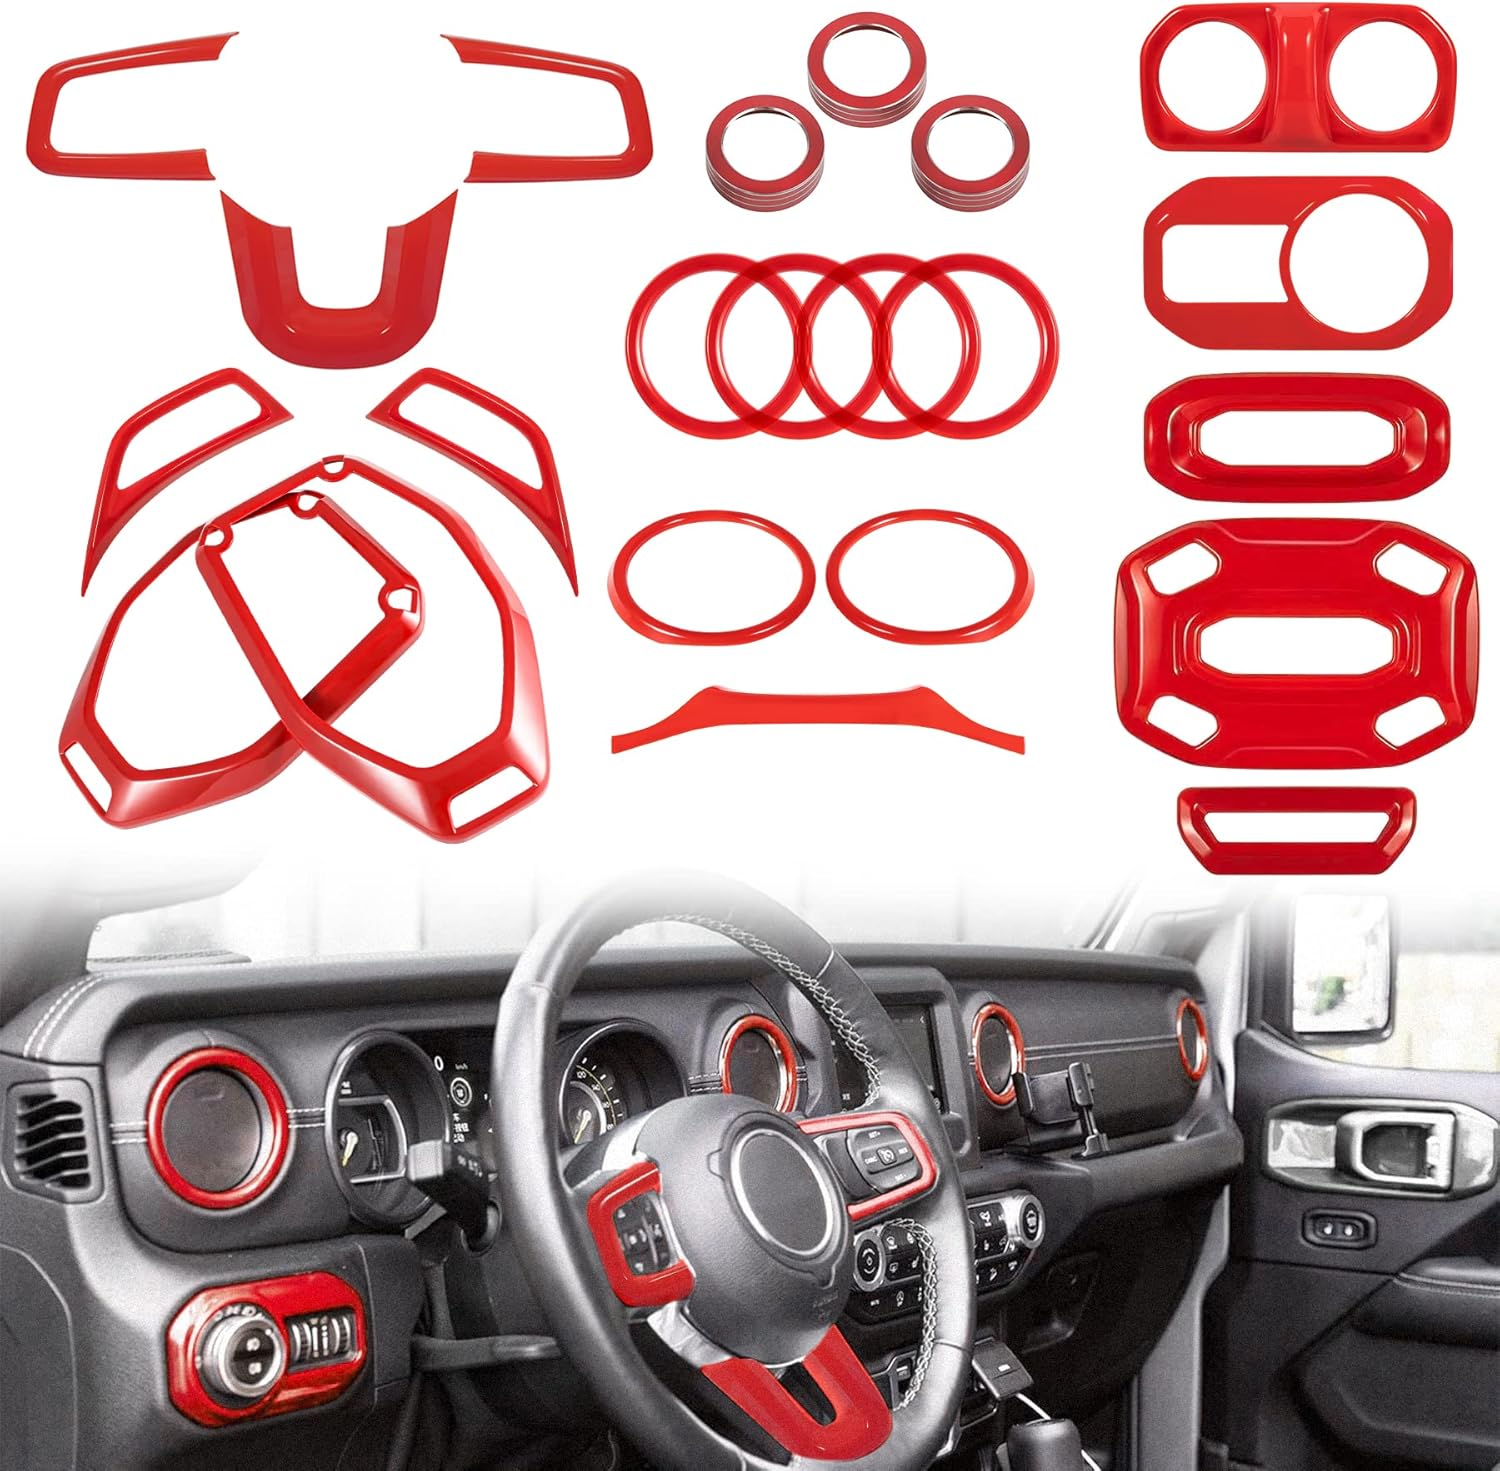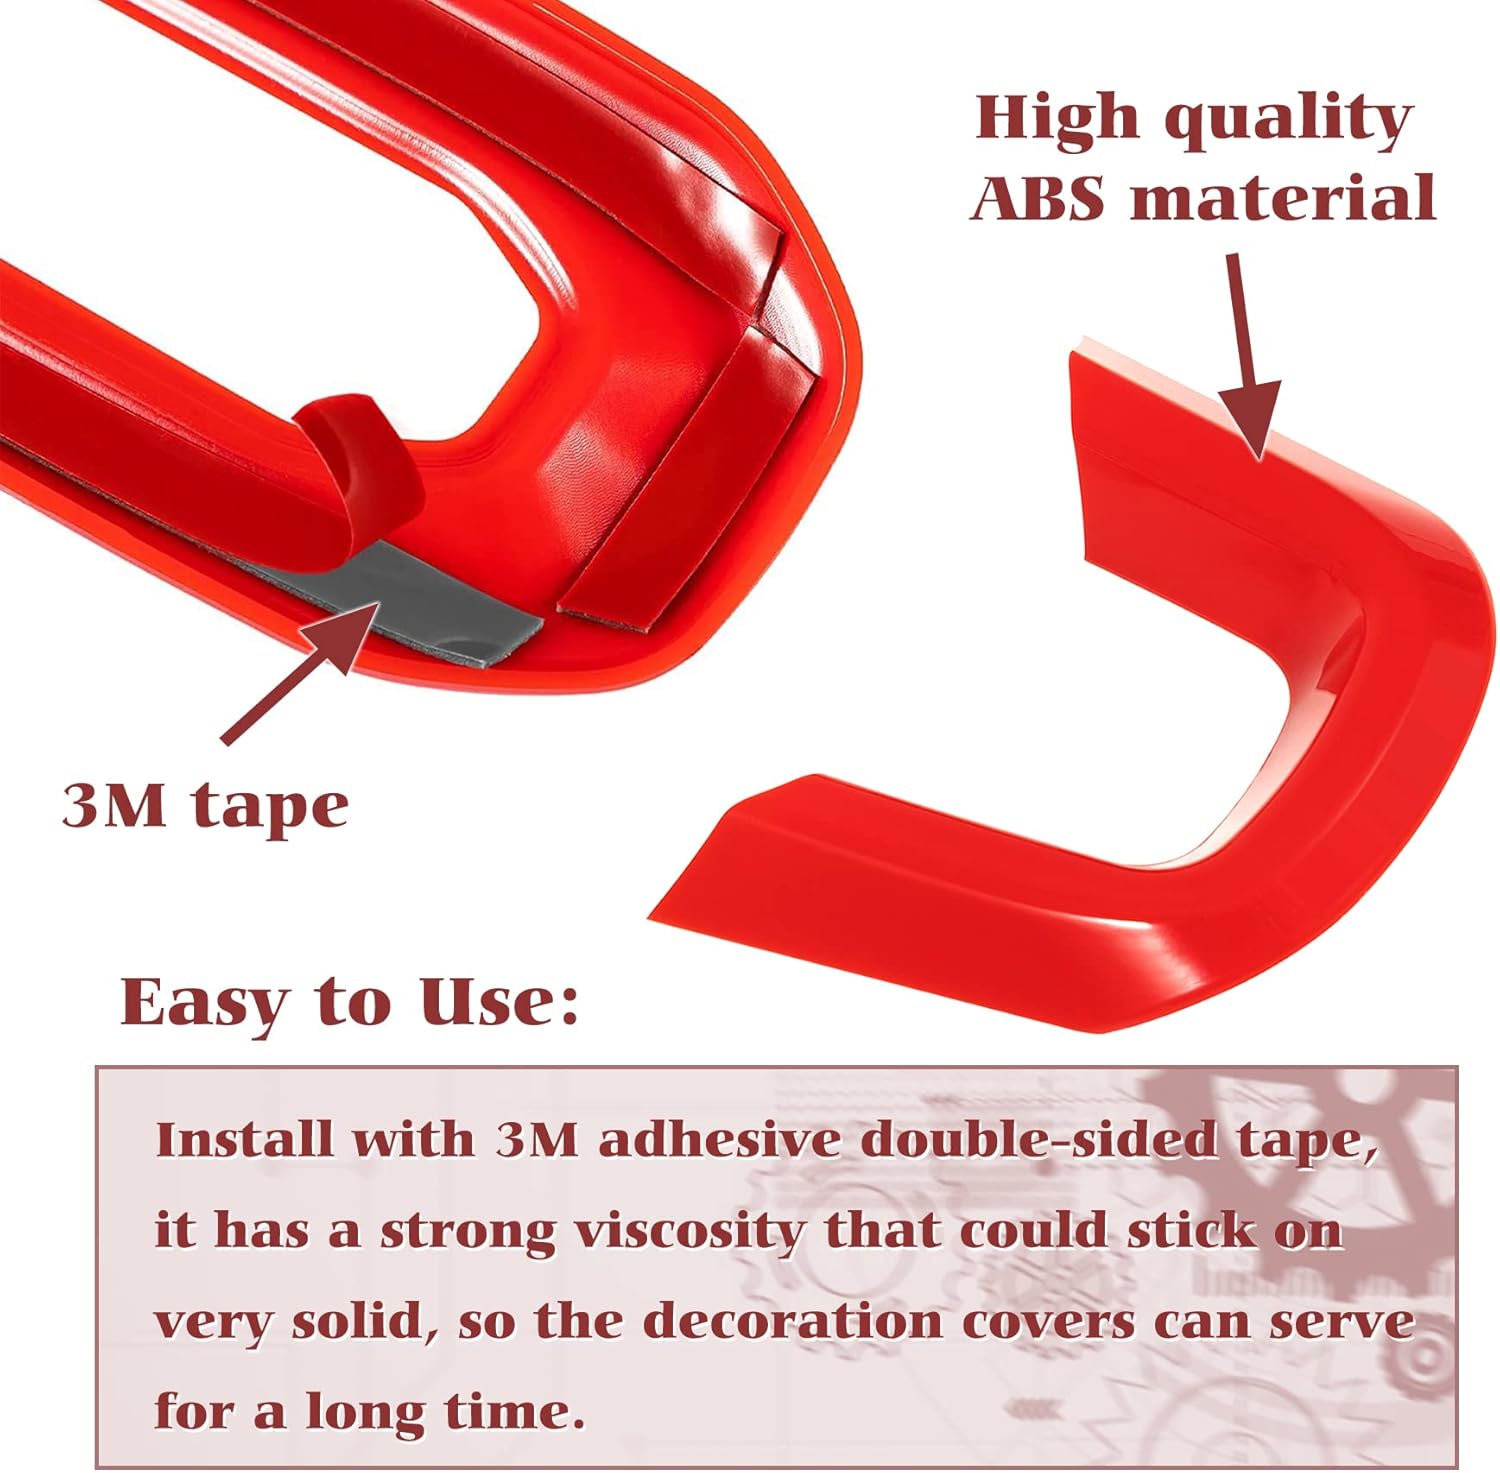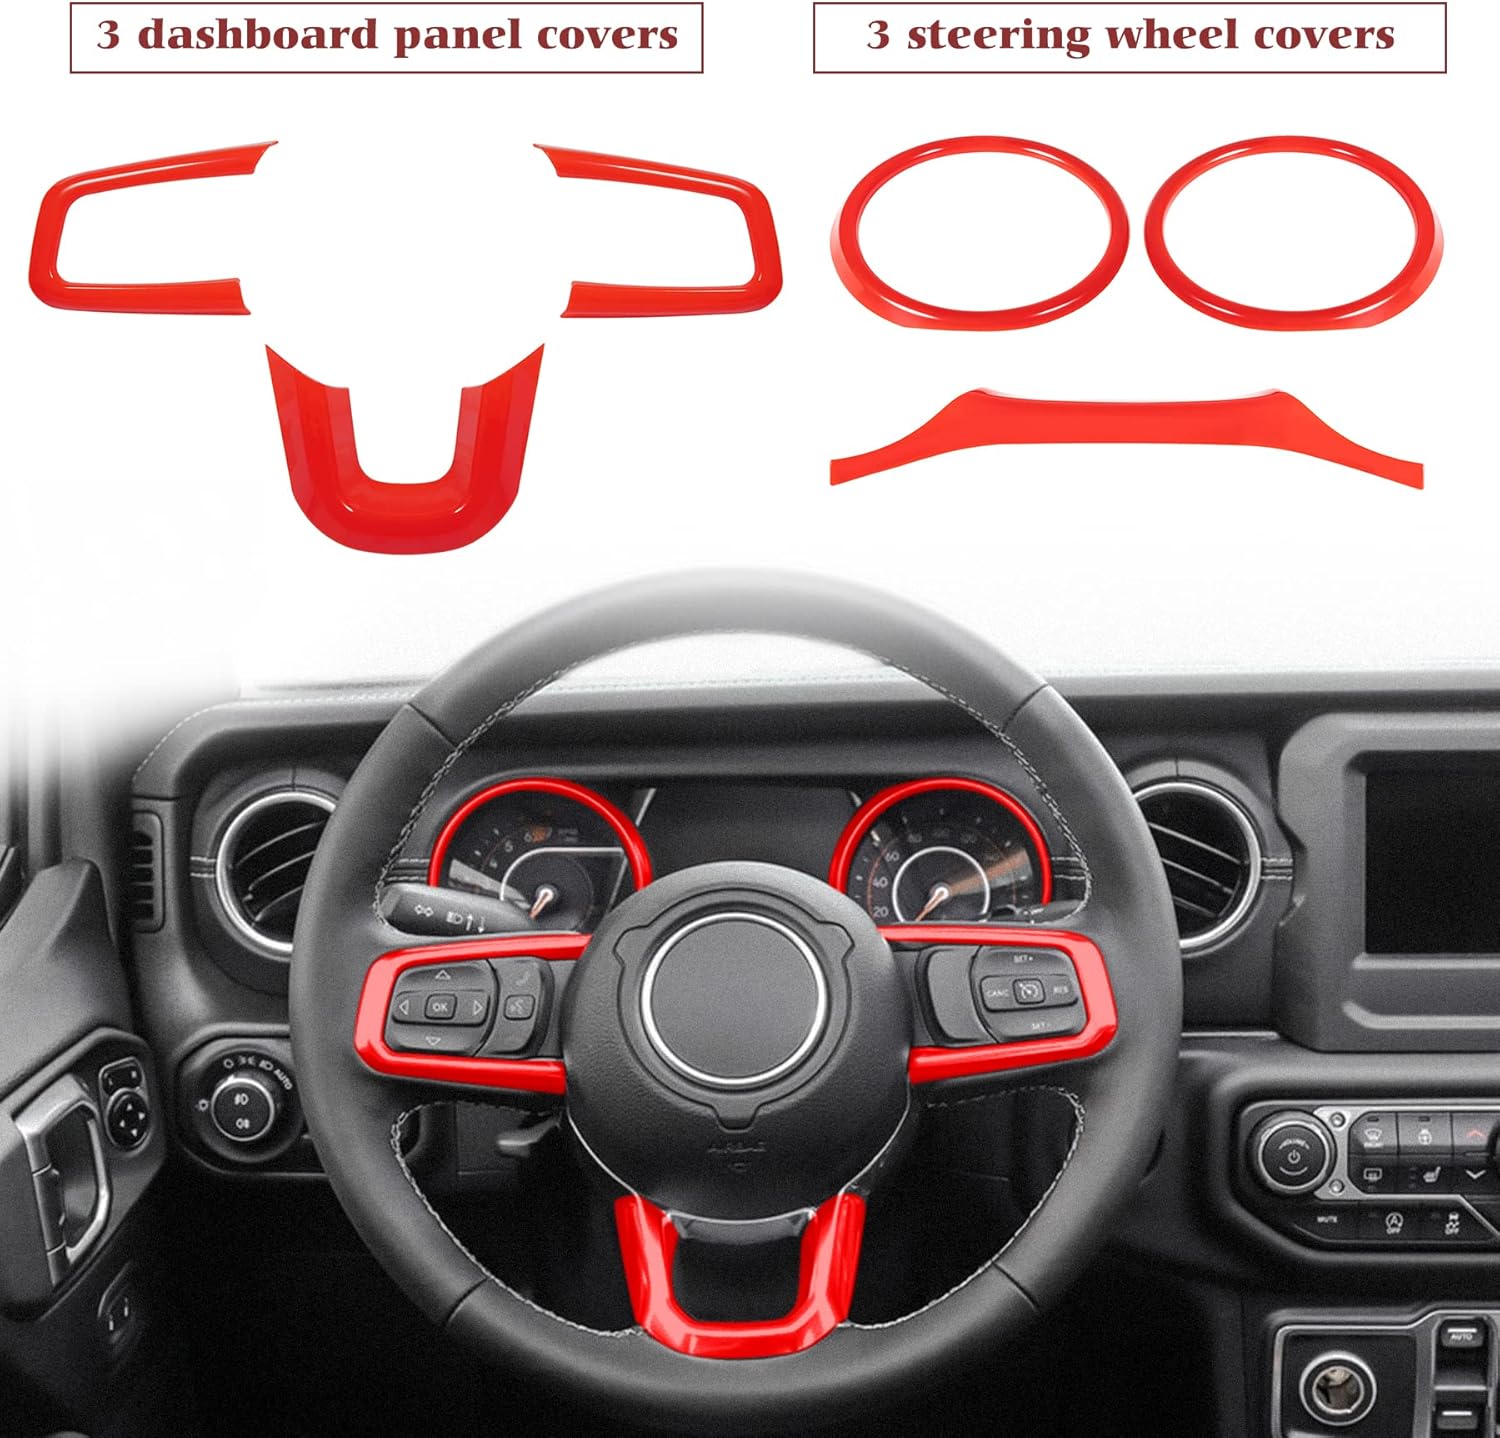
22PCS Full Set Interior Trim Compatible with Jeep Wrangler JL JLU & Gladiator JT 2018-2021 Steering Wheel Dashboard,Reading Light,Speaker Cover,Headlight Switch & Wheel Eyebrow A/C Vent (Red)
Category: Automotive
Compatibility: Compatible with Jeep Wrangler JL JLU 2018-2021 & Jeep Gladiator JT Sports Sahara Freedom Rubicon 2-Door & 4-Door Features ✔Color: Red ✔Material: High standard ABS Plastic ✔Function: Cover existing scratches and protect your car interior from new scratches and dirt ✔Super easy installation with double-sided tape ✔Red polished surface ensures a lengthy lifespan, won’t fade ✔Customize your own unique style, make your interior look fresh ✔Match perfectly with your original parts Easy Installation 1. Please clean the surface with alcohol and make sure it is clean & completely dry before mounting 2. Use pre-applied adhesive tape to install the trim, and then press it at least 30 seconds ( Better heat the 3m tape a litlle by hot air gun or hair dryer) 3. There is an extra Self-Adhesive 3M Tape in the package. You could use the new tape for better installation in case the pre-applied adhesive tape doesn't work well Package includes: 4 PCS Dashboard Air Conditioner Vent 3 PCS AC Switch Knob Button Cover 3 PCS Dashboard Panel Trim 3 PCS Steering Wheel Trim 3 PCS Roof Reading Light Trim Cover 2 PCS Top Roof Speaker Frame Trim 2 PCS Wheel Eyebrow Side A/C Vent Cover 1 PC Headlight Lamp Switch Trim Cover 1 PC Armrest Box Air Conditioner Outlet Vent Panel
Features: FITMENT: Perfectly Compatible with Jeep Wrangler JL JLU Gladiator JT 2018 2019 2020 2021 2-Door & 4-Door. | MATERIAL: Made of high-quality ABS plastic material and used polish process for deformation and color protection, anti-oxidation and anti-corrosion. Durable and reliable. | EASY INSTALLATION：Peel off and paste with 3M double-sided tape, no drilling or cutting required,Keep the surface clean and dry (Cleaning and heating the tape slightly before installation will help the cover stick in place better). | FUNCTION: Upgraded JL car door trim provides your beloved car with a fancy look and attitude.Protect your original car from scratches and wear. | PACKAGE INCLUDES: 2×Wheel Eyebrow Side A/C Vent Cover, 4×Air conditioner vent Outlet cover, 3×Dash board cover, 3×Steering wheel cover, 3×Air Conditioner Switch Knob Covers, 3×Reading light cover, 2×Top roof speaker cover, 1×Headlight switch cover, 1×Rear Air conditioner outlet cover.